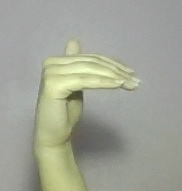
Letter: khaa